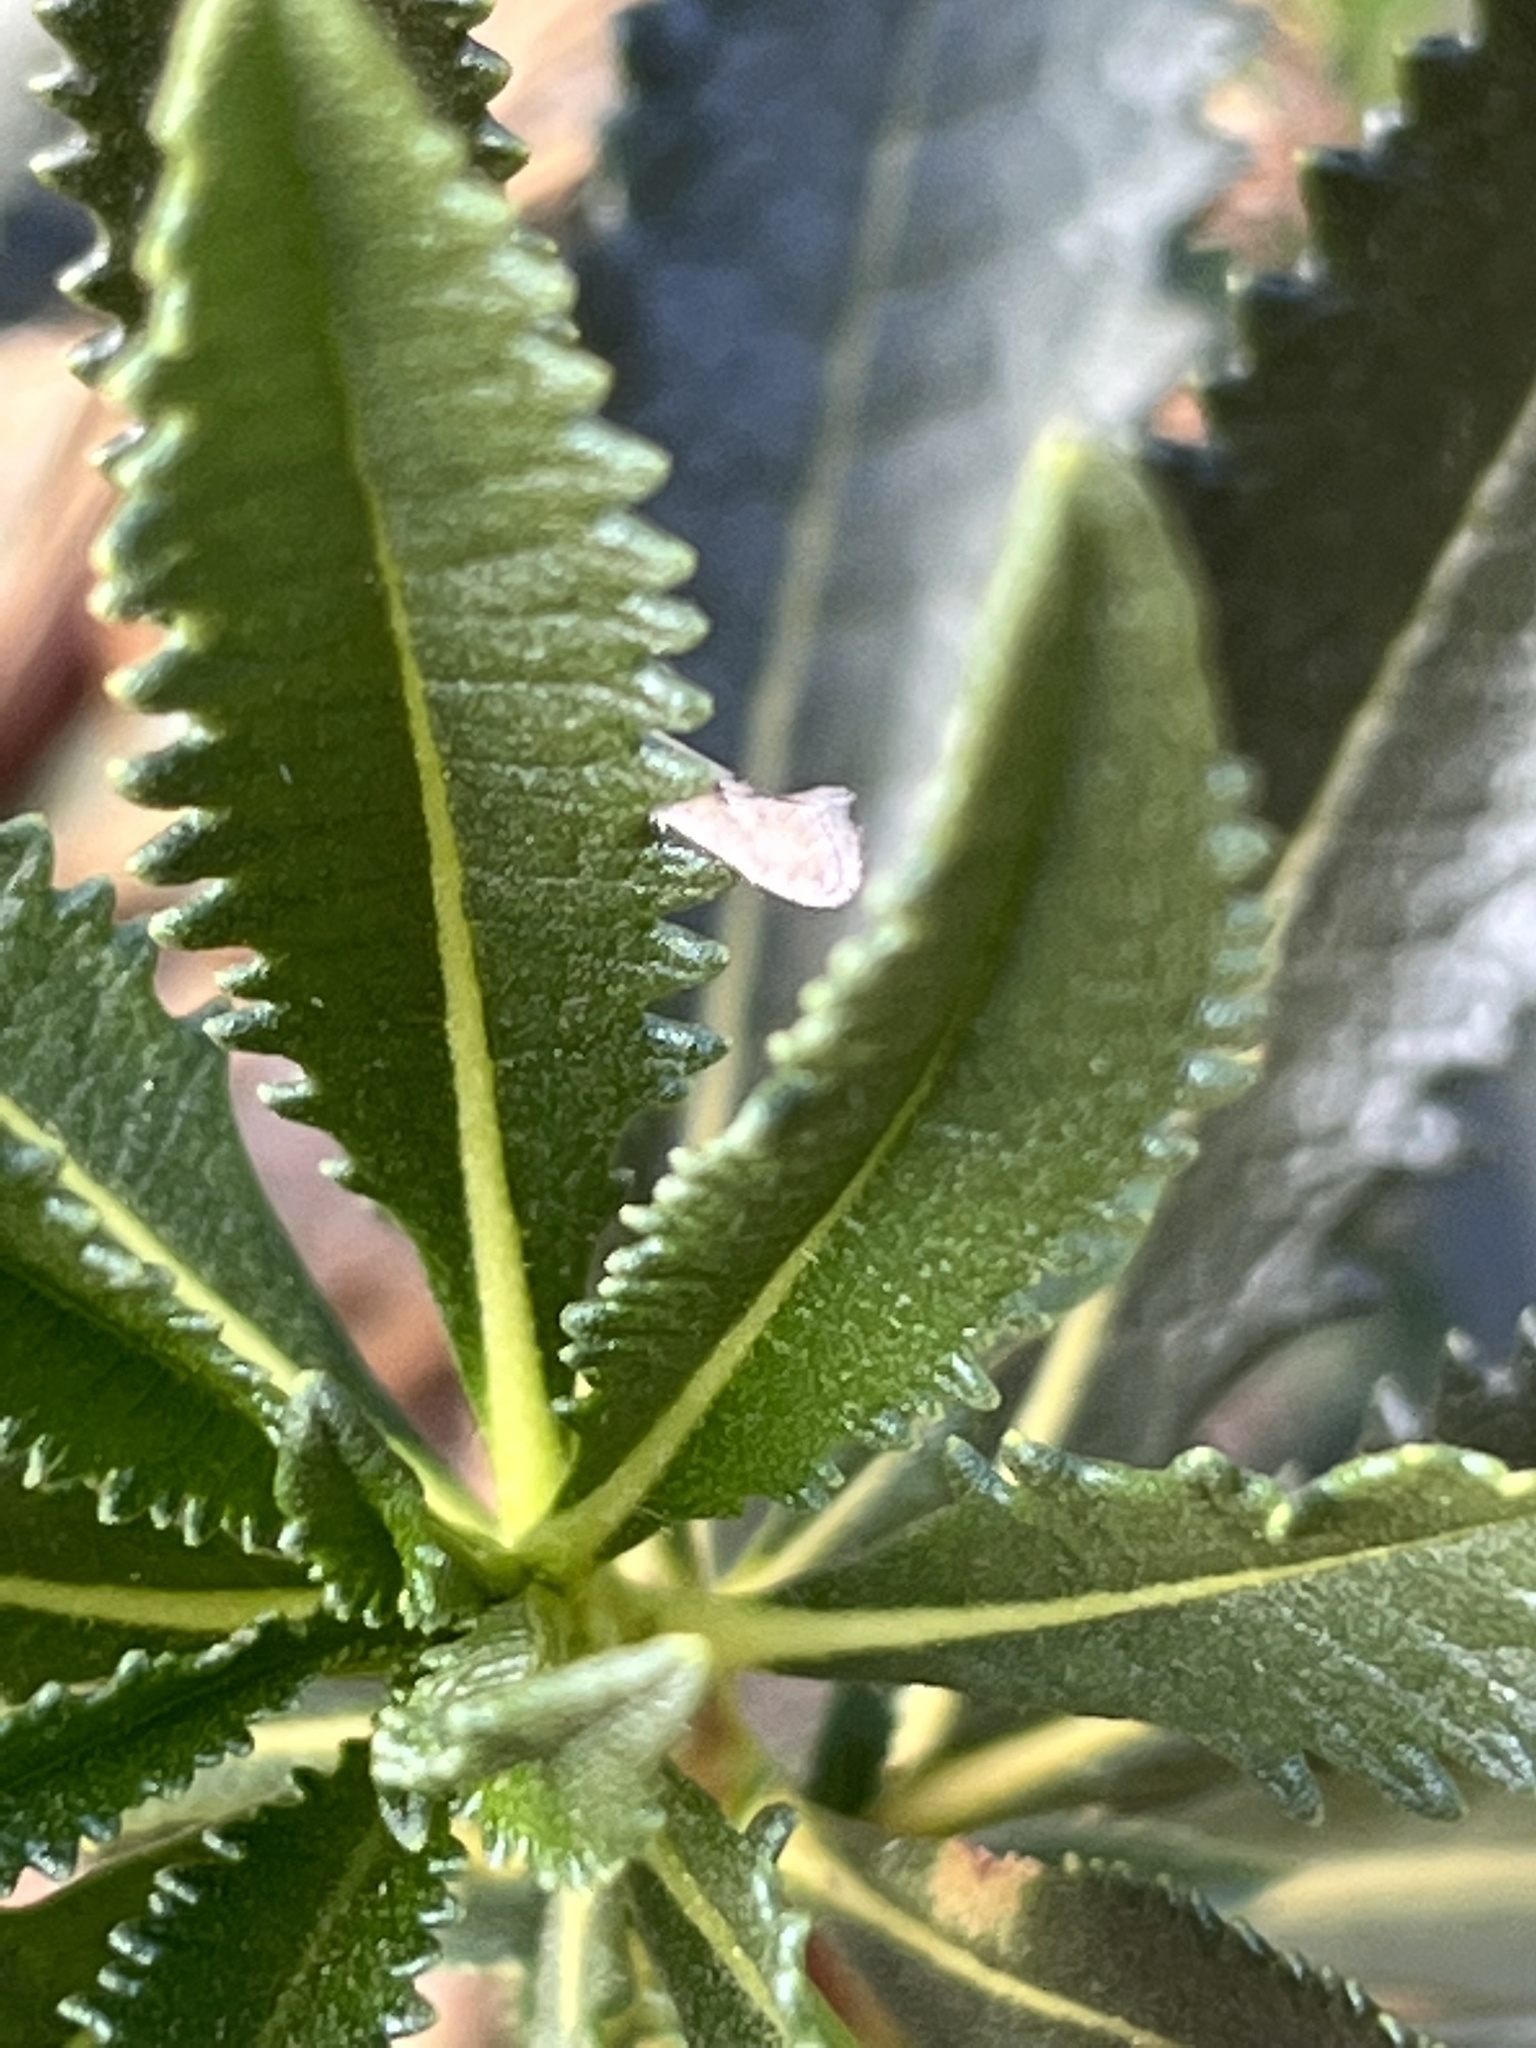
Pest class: diamondback_moth